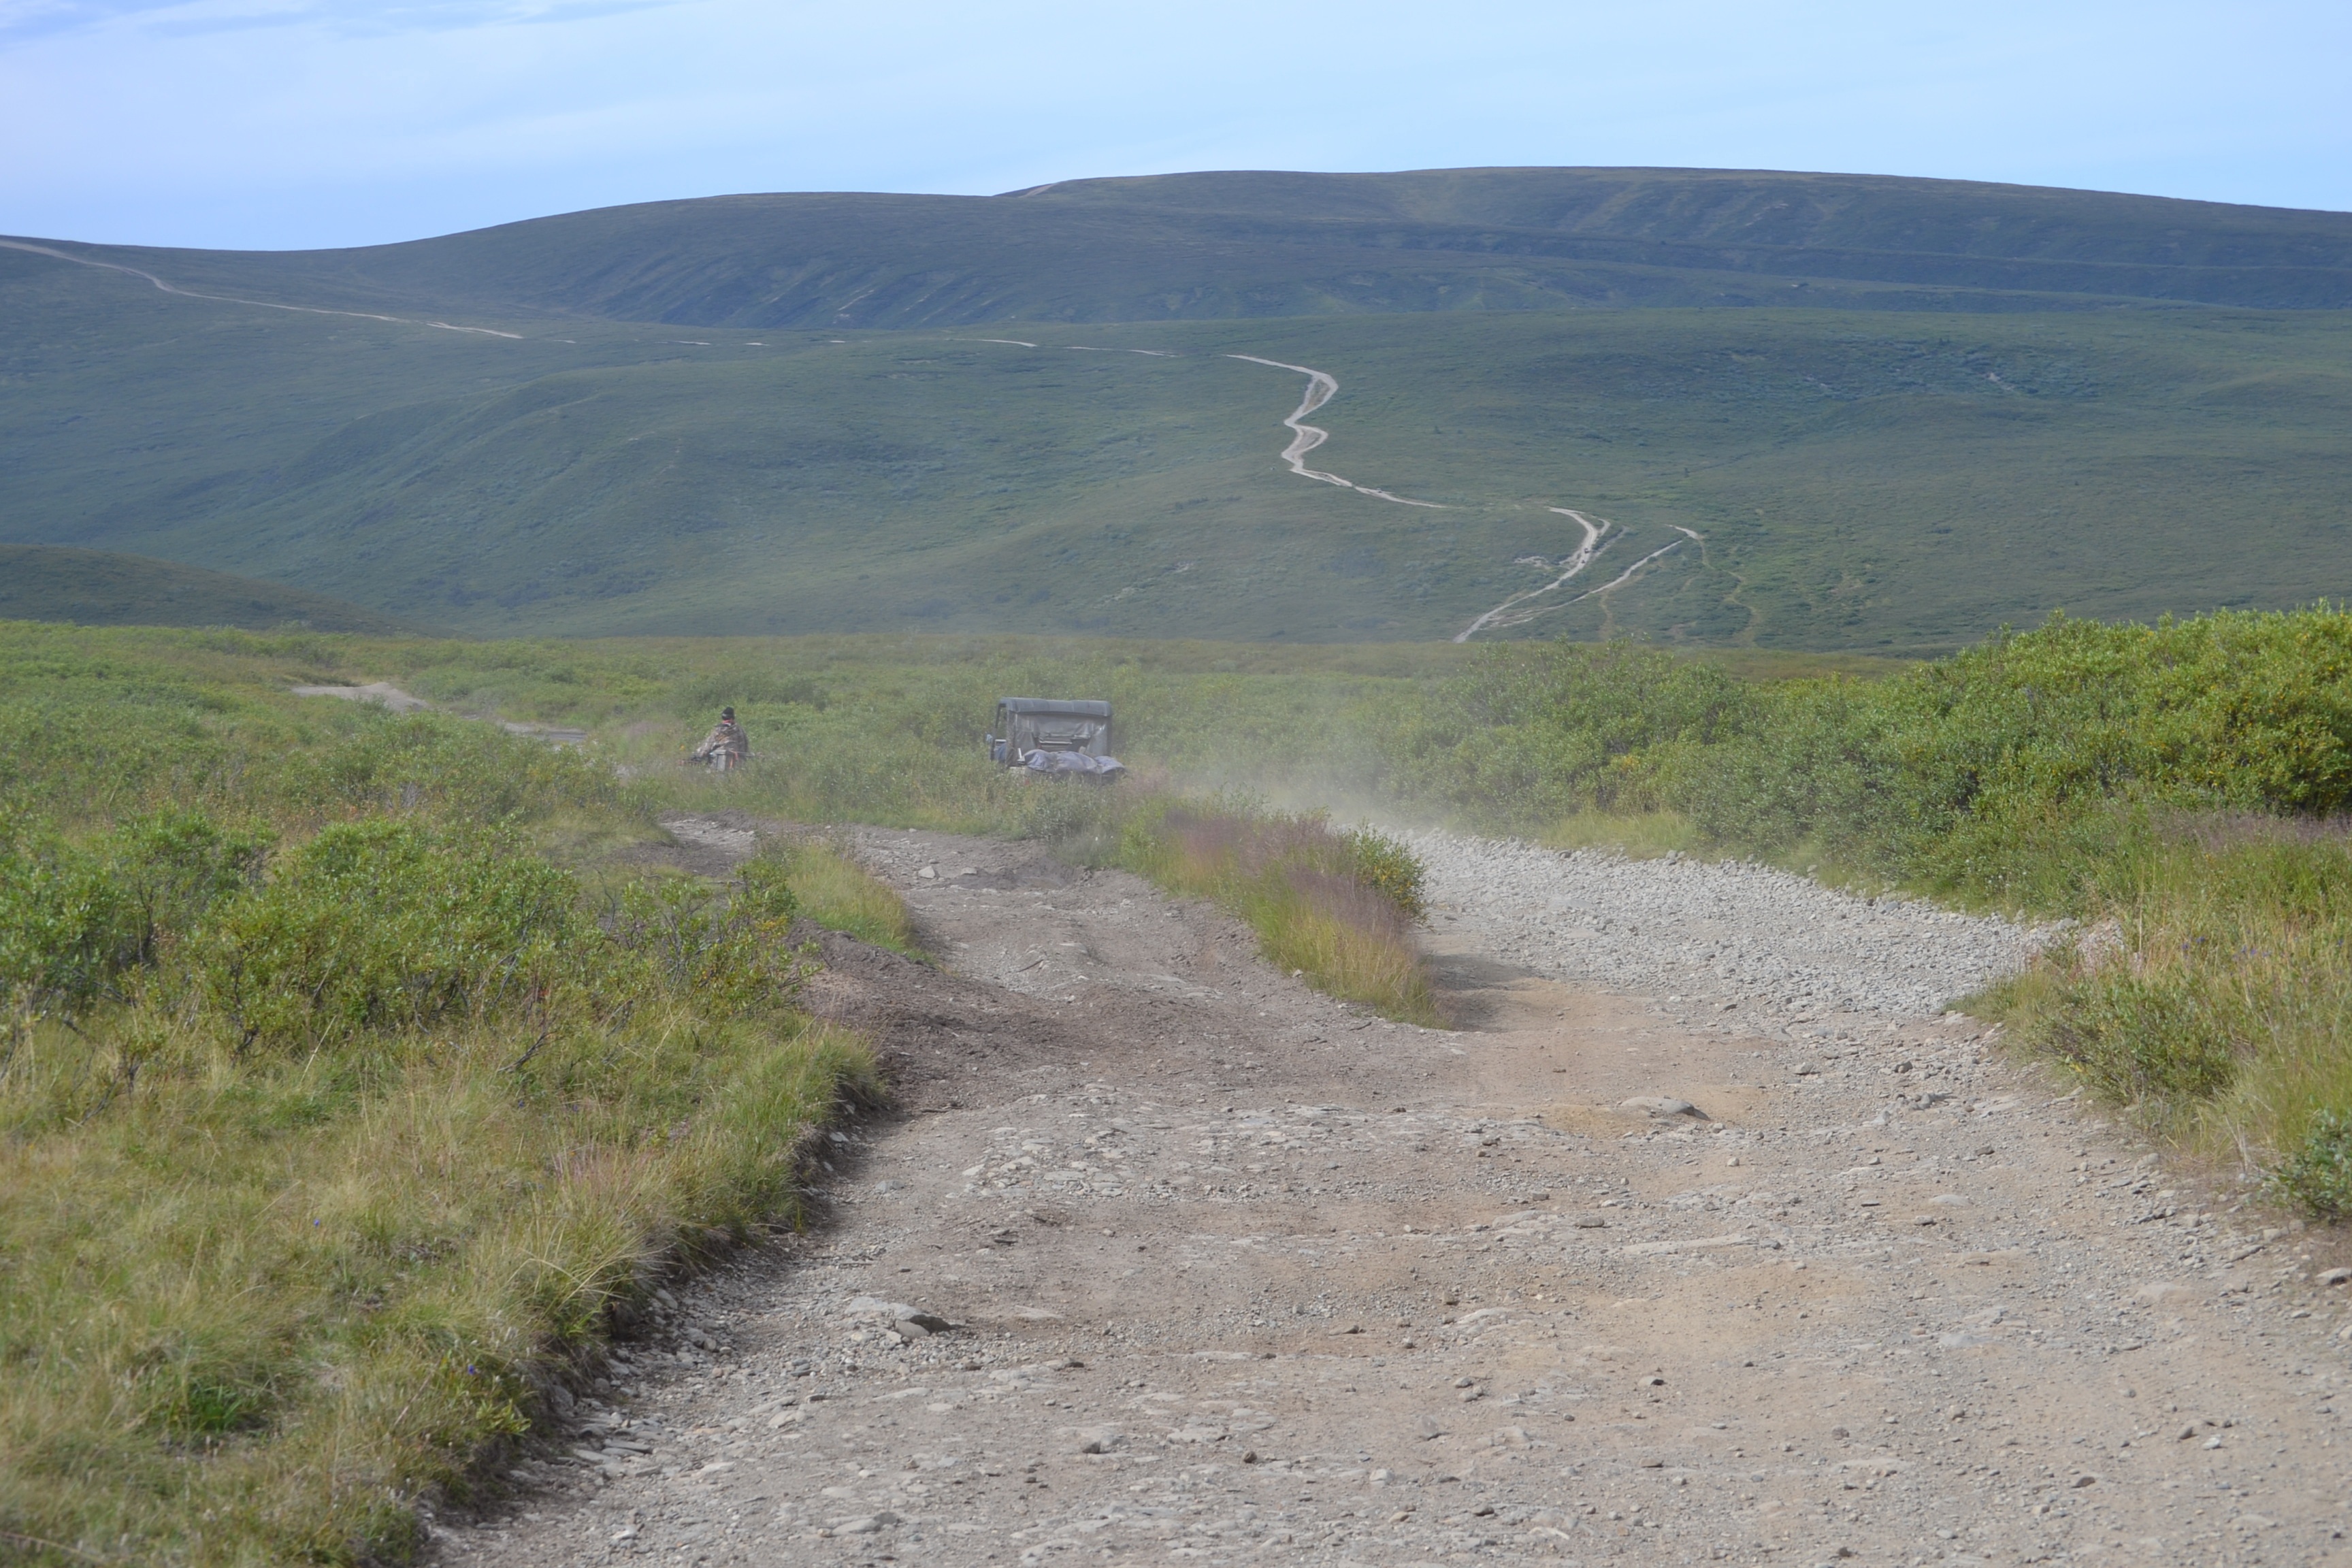
atv, off road, camping, mountain, hunting, four wheeler, off roader, wheeling, highland, dirt road, road, trail, mountainous landforms, grassland, hill, ecoregion, wilderness, fell, thoroughfare, grass, steppe, ridge, plant community, chaparral, plain, rural area, landscape, prairie, land lot, terrain, mountain pass, path, soil, national park, vehicle, Raised beach, shrubland, nonbuilding structure, plateau